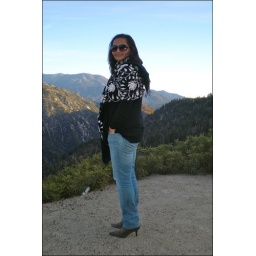
Birthday girl on the mountain near Big Bear